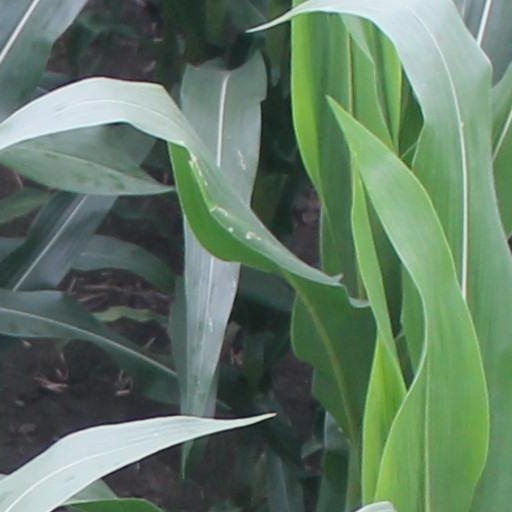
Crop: maize; corn